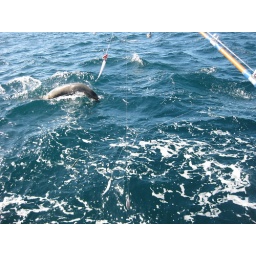
A sea lion followed us around and ate our bait and fish if we weren't quick enough on the draw.